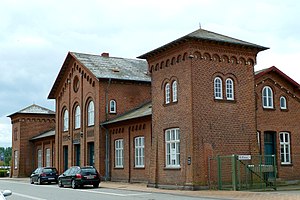
Fredede bygninger i Assens Kommune
Denne liste over fredede bygninger i Assens Kommune viser alle fredede bygninger i Assens Kommune, bortset fra kirker. Listen bygger på data fra Kulturarvsstyrelsen.